Rahal Letterman Lanigan Racing

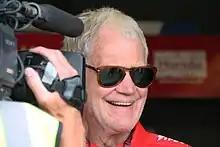
Team co-owner David Letterman at the 2015 Indianapolis 500

Rahal Letterman Lanigan Racing (RLL) is an auto racing team that has participated in the IndyCar Series and the WeatherTech SportsCar Championship. Headquartered in Zionsville, Indiana and Hilliard, Ohio, it is co-owned by 1986 Indianapolis 500 winner Bobby Rahal, former television talk show host David Letterman, and businessman Mike Lanigan. The team won the 1992 CART Indy Car championship, and has won the Indianapolis 500 twice, first in 2004 with Buddy Rice and 2020 with Takuma Sato.